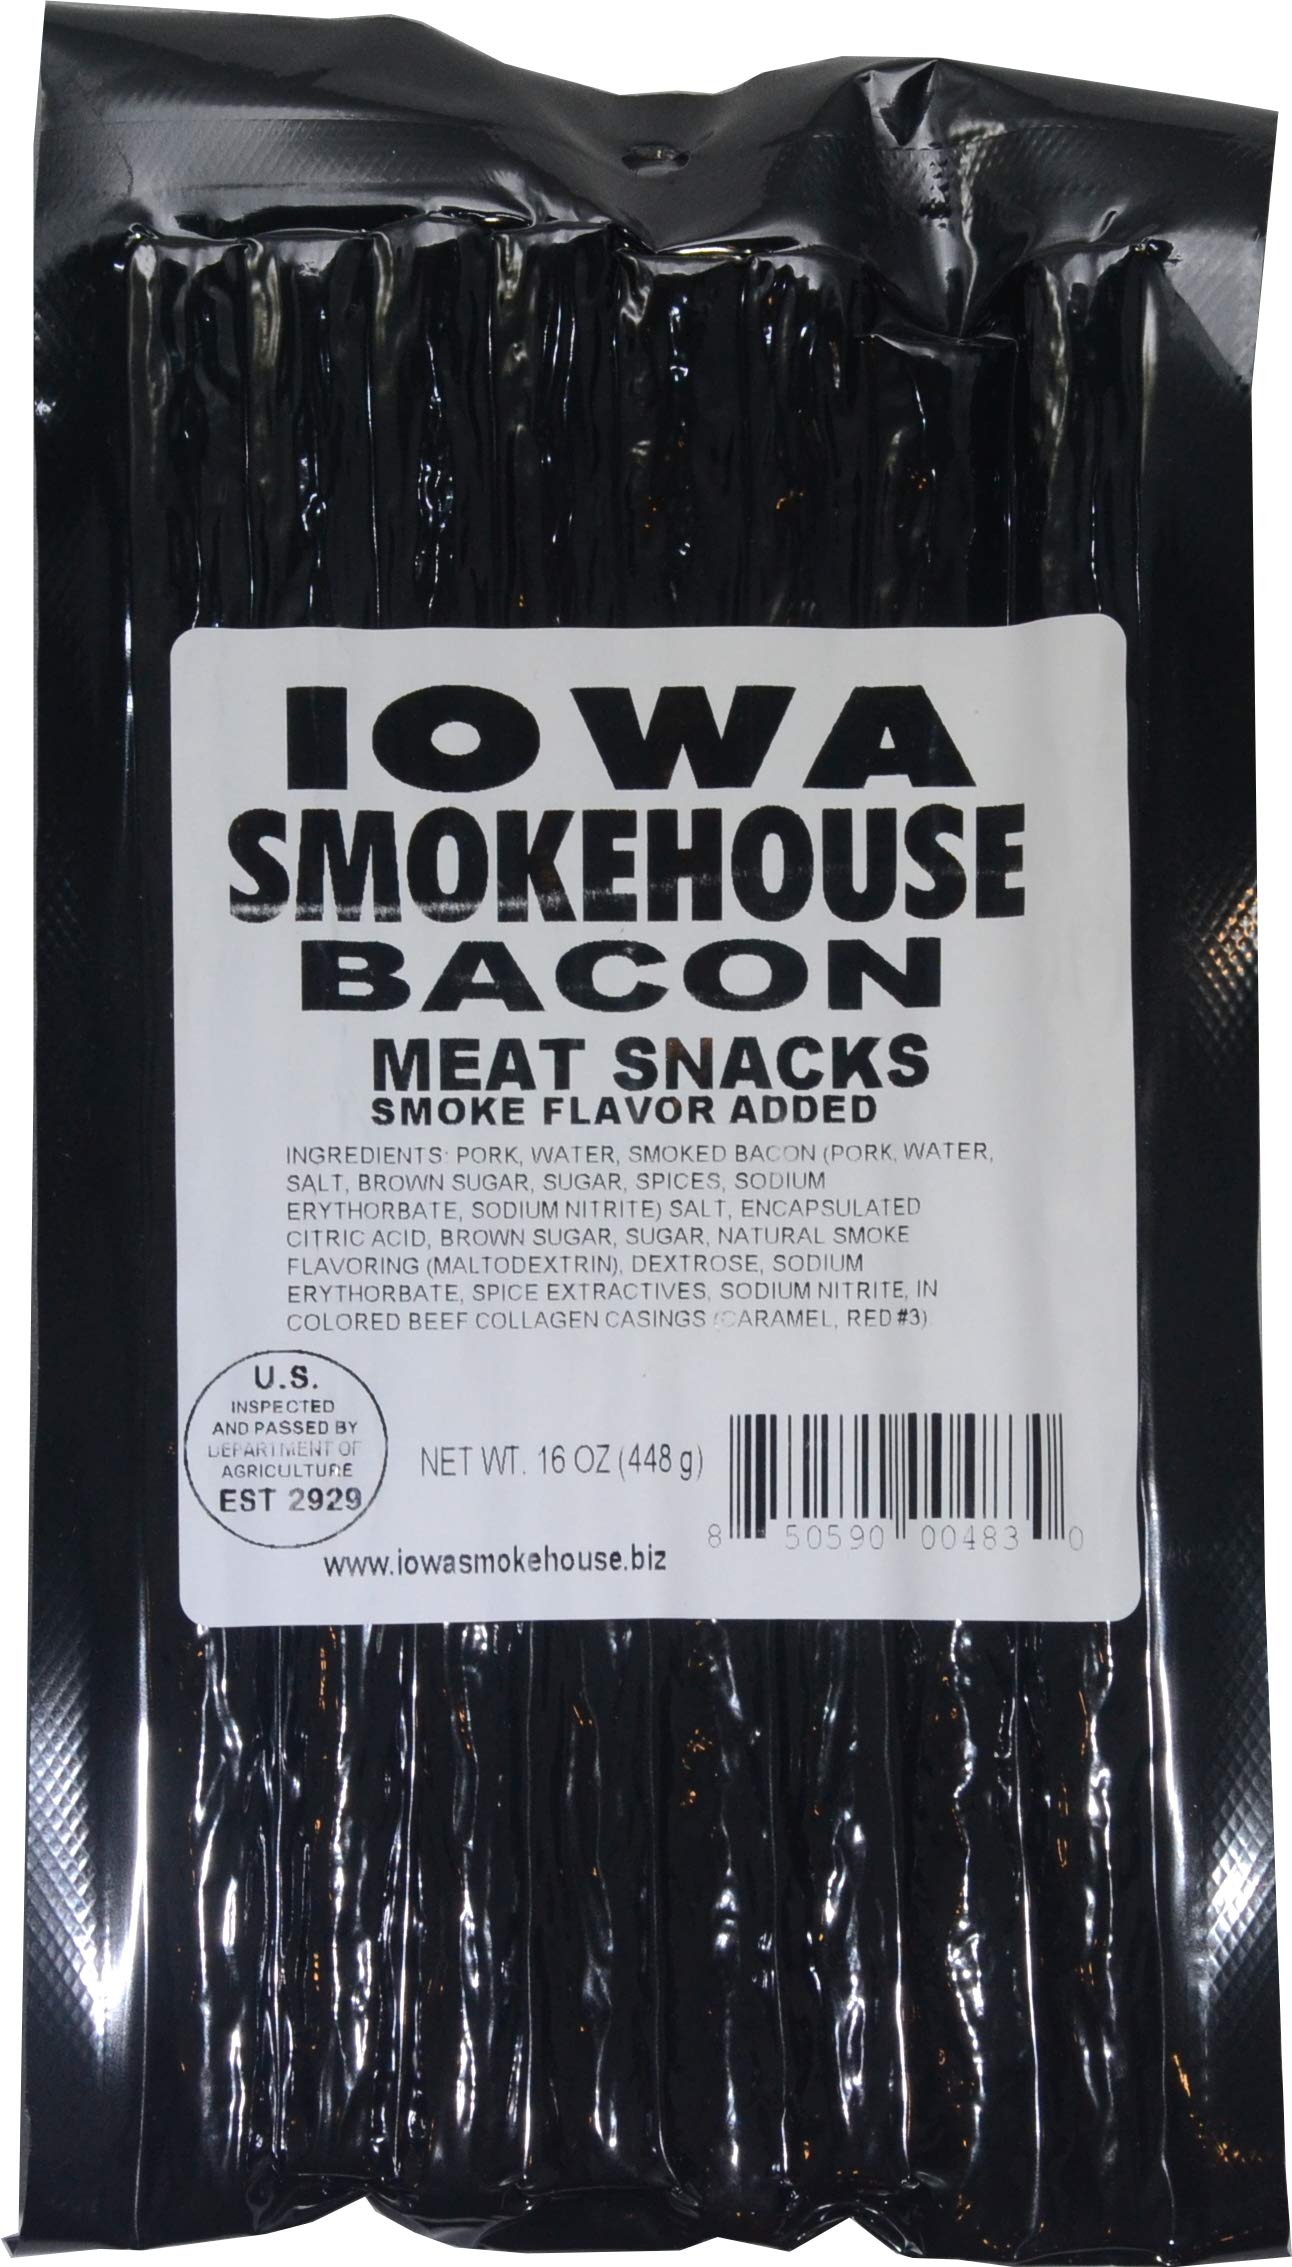
Item Name: Smoked Meat Sticks (Bacon, 16oz)
Bullet Point 1: Delicious Smoked Meat Sticks
Bullet Point 2: High Quality Pork
Bullet Point 3: High In Protein
Bullet Point 4: Healthy Snack
Product Description: Our meat sticks are made from high quality pork and spices. Try our spicy Jalapeno, teriyaki, sweet kickin, bbq and bacon. With so many flavors our meat sticks are sure to be a bit hit with you and your family.
Value: 1.0
Unit: Count

Price: 17.38